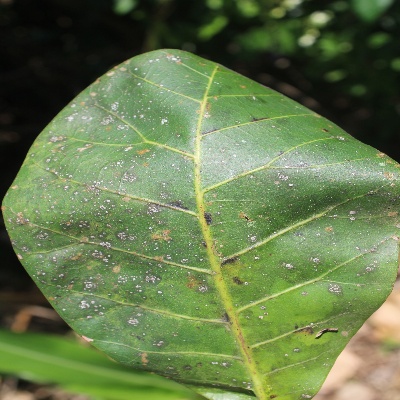
Crop: Cashew
Condition: red rust